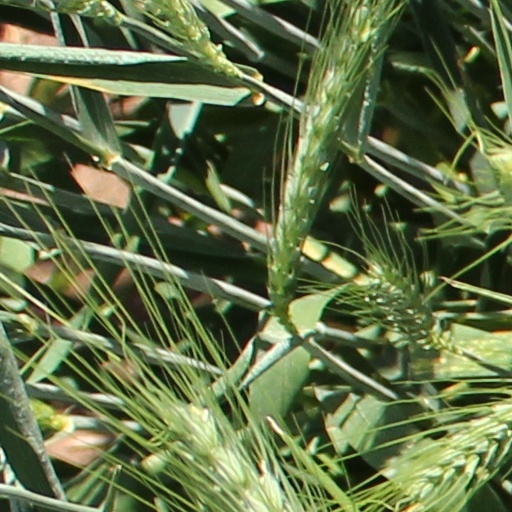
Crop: wheat